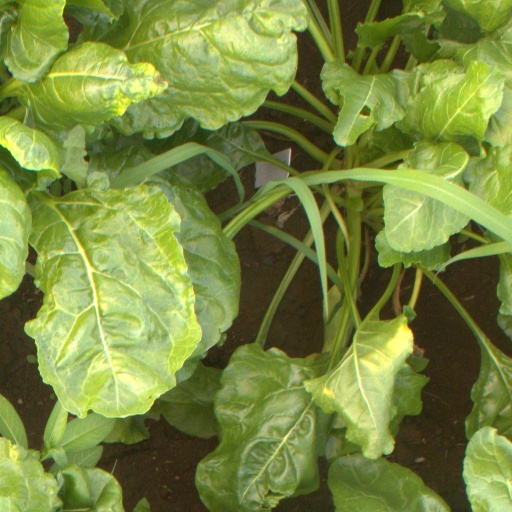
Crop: sugar beet